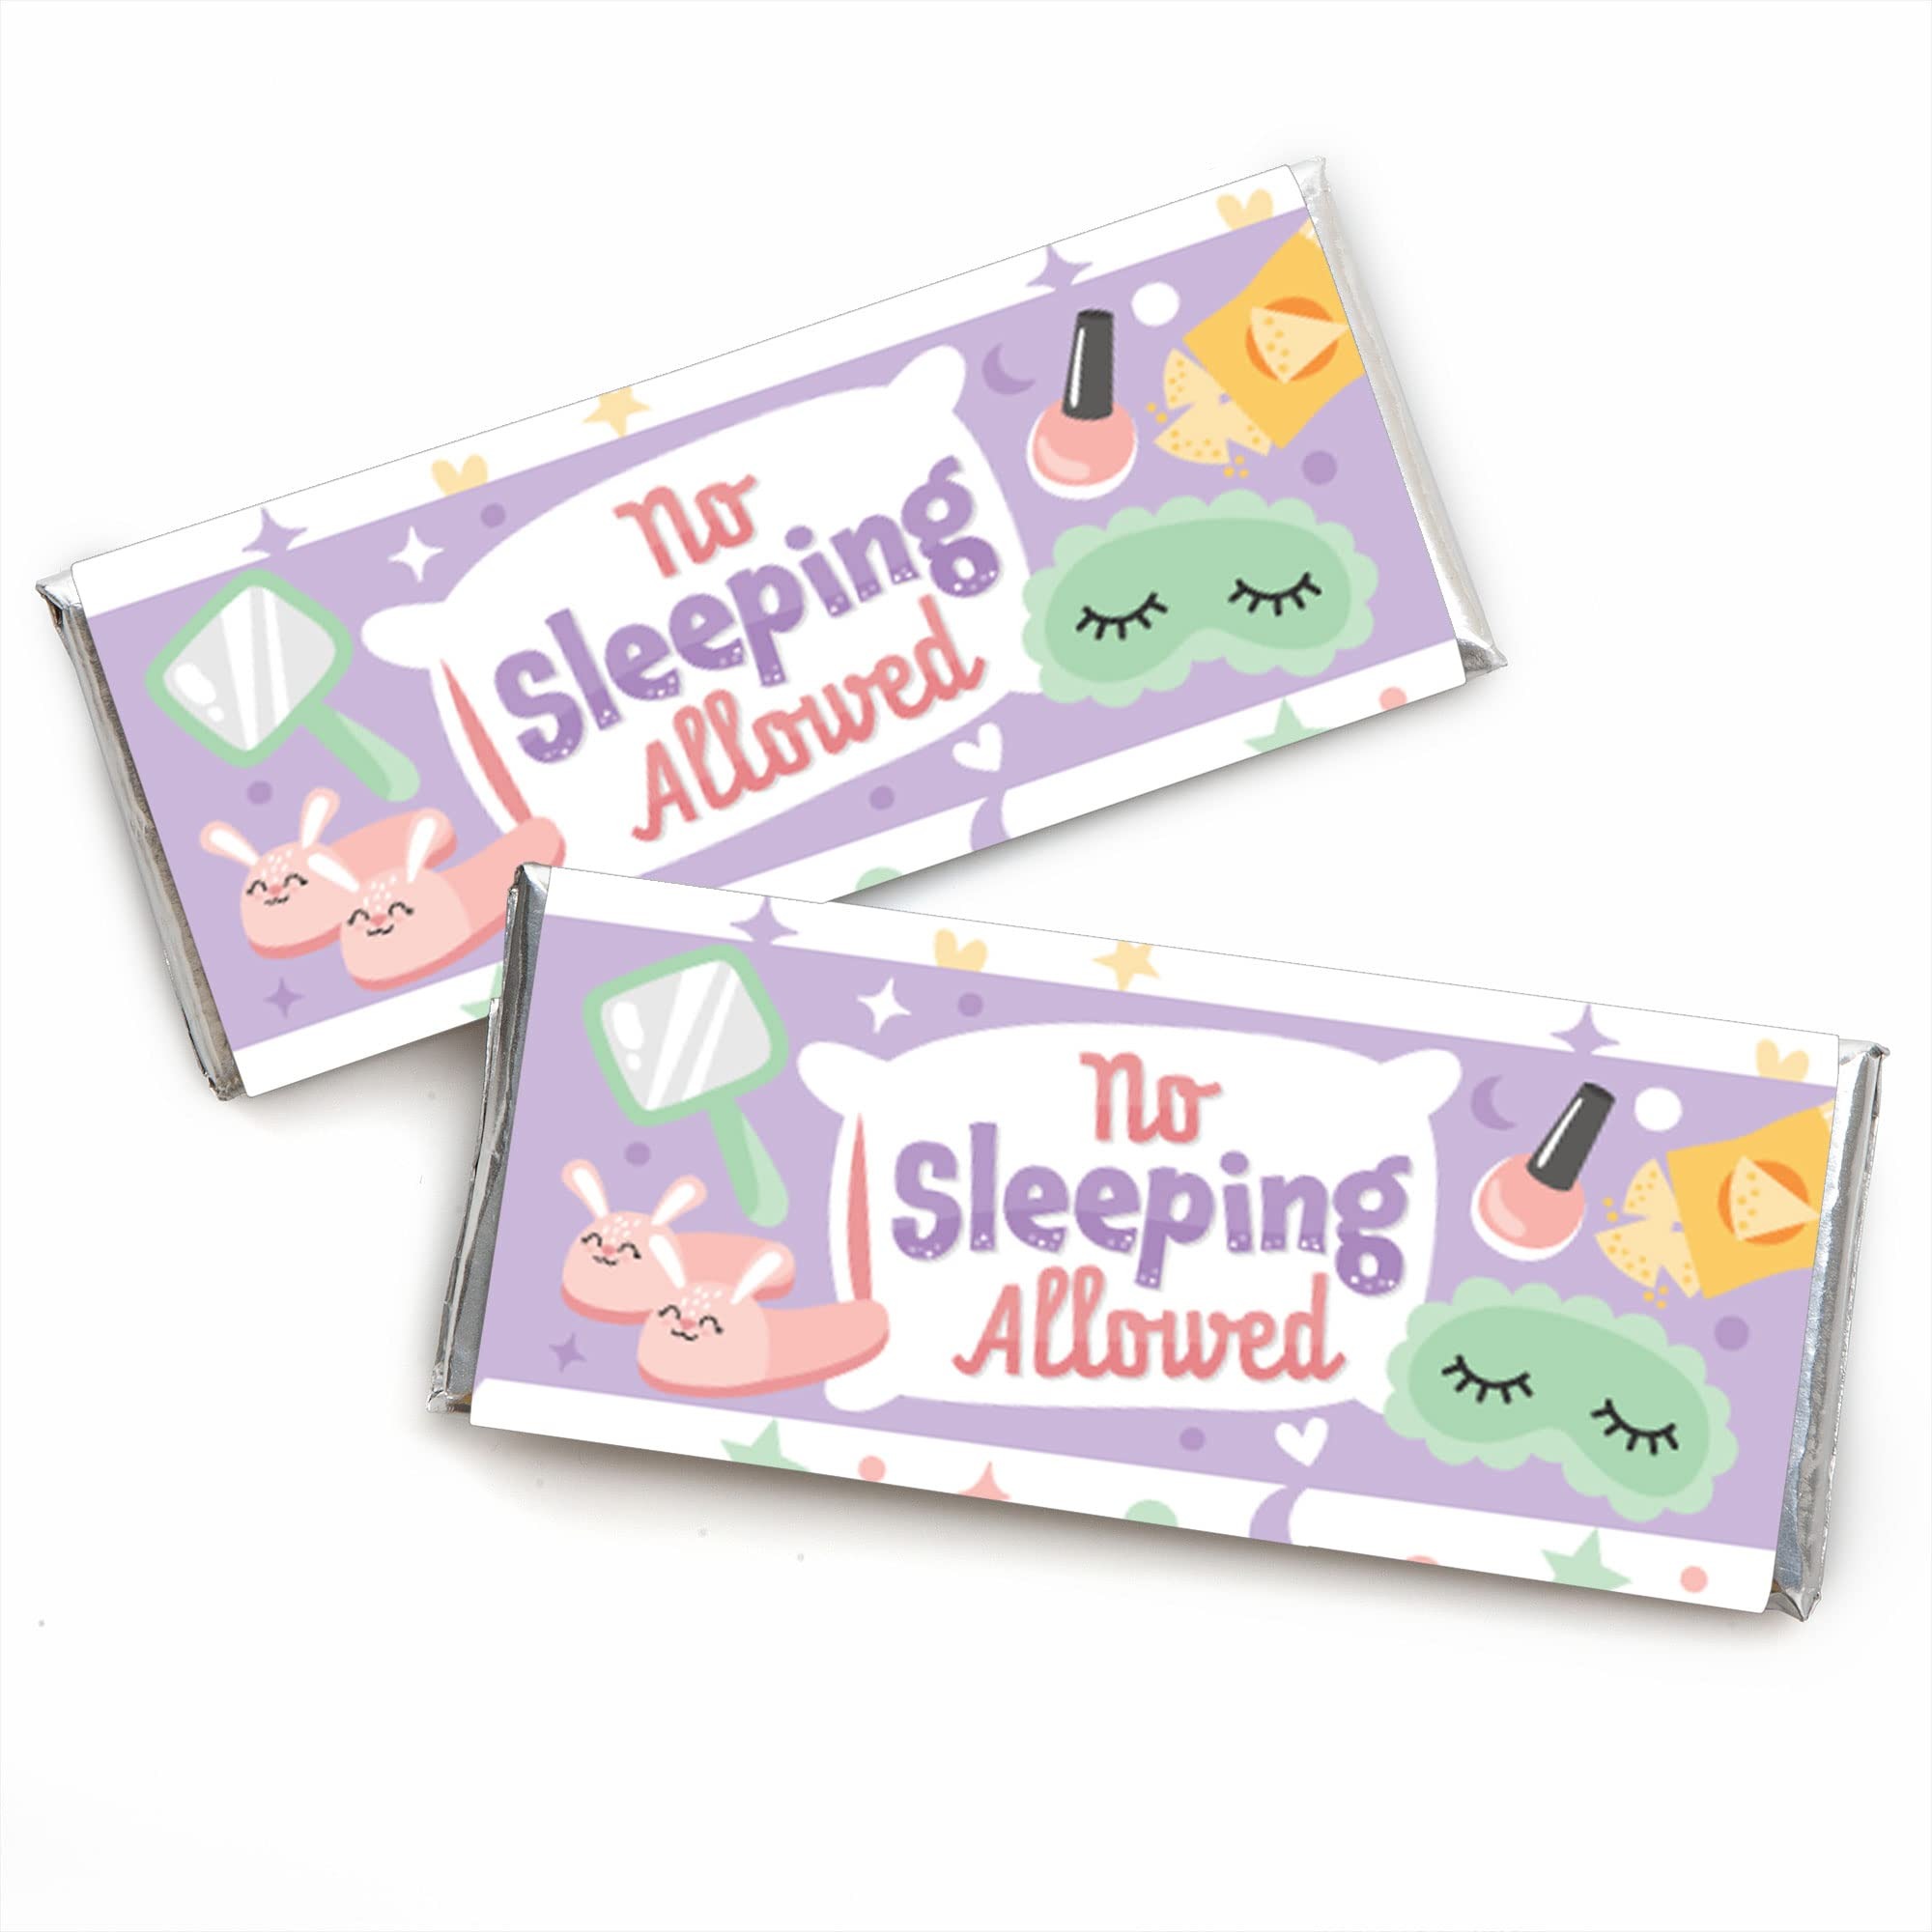
Item Name: Big Dot of Happiness Pajama Slumber Party - Candy Bar Wrapper Girls Sleepover Birthday Party Favors - Set of 24
Bullet Point 1: Pajama Slumber Party Standard Candy Bar Wrapper Kit INCLUDES 24 chocolate bar wrappers and 24 foils, perfect for styling an adorable pj candy buffet or unique girls sleepover birthday party favors.
Bullet Point 2: Pajama Slumber Party candy bar wrappers MEASURE 5.25 inches wide x 6.25 inches high and will quickly add the Pajama Slumber Party theme to all your sweet treats. It is easy to wrap Hershey's standard sized candy bars with these girls sleepover birthday paper wrappers and foils!
Bullet Point 3: EASY PARTY DECORATIONS: Decorated Pajama Slumber Party candy bars are an easy birthday party favor to gift all your guests. Set a decorated candy bar at each place setting, package in small gift bags as a party favor or display in a pretty bowl at your candy buffet. Get creative with your pj DIY birthday party decoration ideas!
Bullet Point 4: PREMIUM PARTY SUPPLIES: Pajama Slumber Party chocolate candy bar wrappers are professionally printed on premium grade paper with a photo-like shine. They are individually inspected and carefully packaged by hand with silver foil wraps. Follow the included instructions to quickly wrap a foil around each chocolate candy bar and then add the printed paper wrapper, securing with tape.
Bullet Point 5: MADE IN THE USA: Pajama Slumber Party Candy Bar Wrapper Party Favors are designed and manufactured at our Wisconsin facility using materials that are Made in the USA. Please Note: Candy bars are not included but are available at your local grocery store. Candy bar wrappers will fit standard 1.55 oz chocolate bars.
Product Description: Our Pajama Slumber Party candy bar wrappers is an excellent choice for a great girls sleepover birthday party favor - who doesn’t love chocolate?! These wrappers are sold in sets of 24 and printed on premium-grade paper with a photo-like shine that’s made in the USA. Each one comes with a special message on the front and cute “nutrition facts” on the back. Your guest won’t be able to stop themselves from smiling! They are designed specifically for Hershey’s 1.55-ounce candy bars and include the foil wrapper too. Our candy bar wrappers are easy to make, impressive to give and delicious to eat!
Value: 24.0
Unit: Count

Price: 13.49